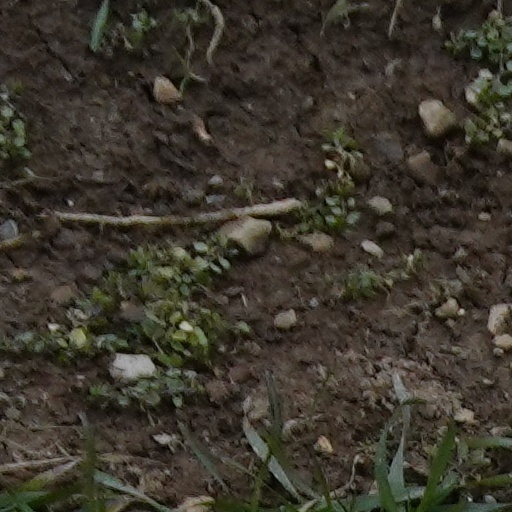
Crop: wheat